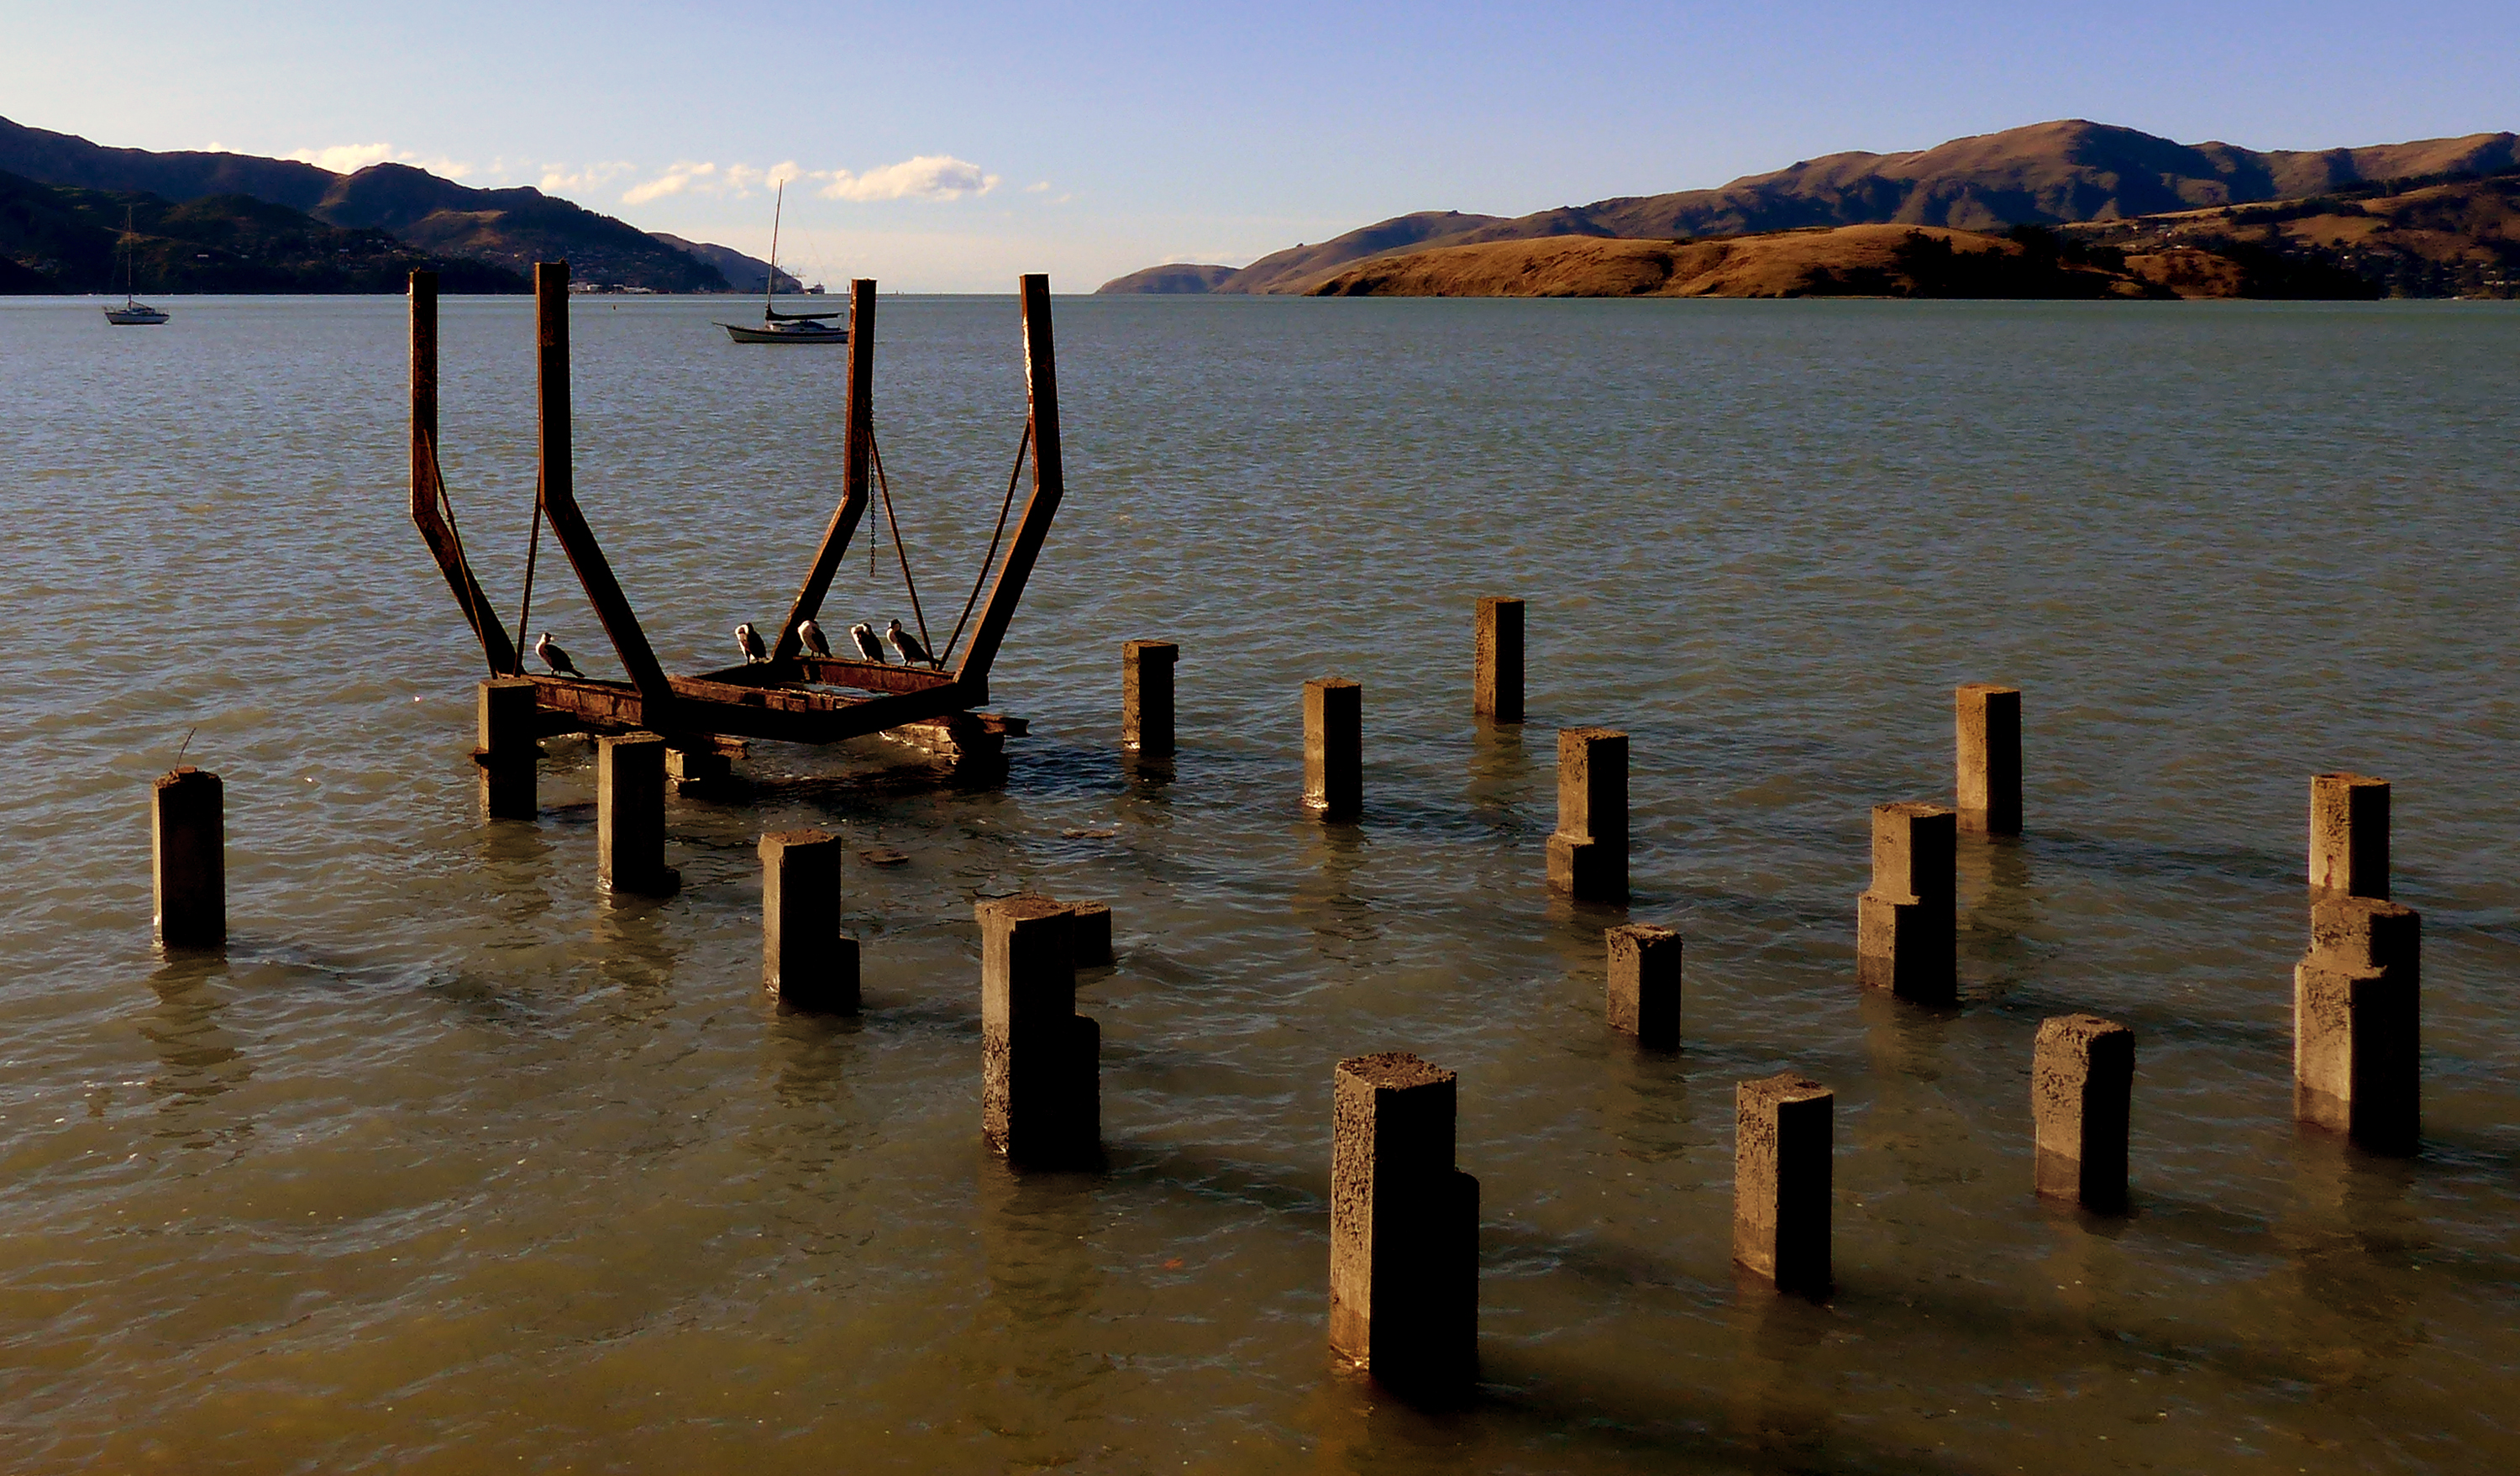
beach, sea, coast, water, ocean, dock, sunset, morning, shore, lake, pier, dusk, evening, reflection, bay, body of water, boating, lumixfz200, bridgecamera, lyttletonharbour, piles, concret